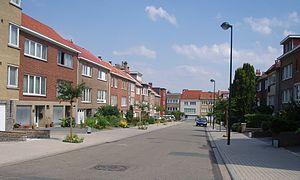
Rue Léon Houyoux Auderghem Belgium
L'avenue Léon Houyoux est une rue bruxelloise de la commune d'Auderghem qui relie l'avenue Louis Clesse avec l'avenue Jean Colin.